Standing Committee on European Integration (Armenia)

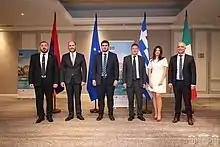
Members of the committee and delegates from the Italian and Greek parliaments gather for the signing of a trilateral cooperation agreement, 2 December 2021.

On 18 July 2014, committee members held a joint conference with the EU Advisory Group to the Republic of Armenia. The event was aimed at identifying how the Standing Committee could improve its role in the EU integration process.